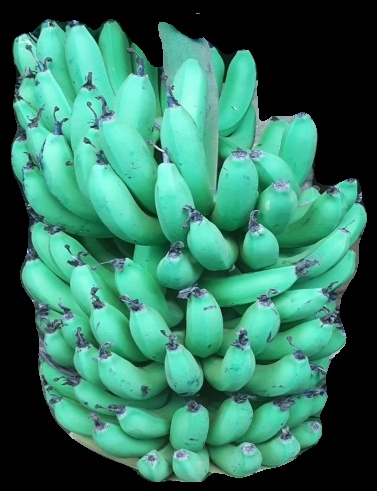
Variety: pachbale
Grade: grade1